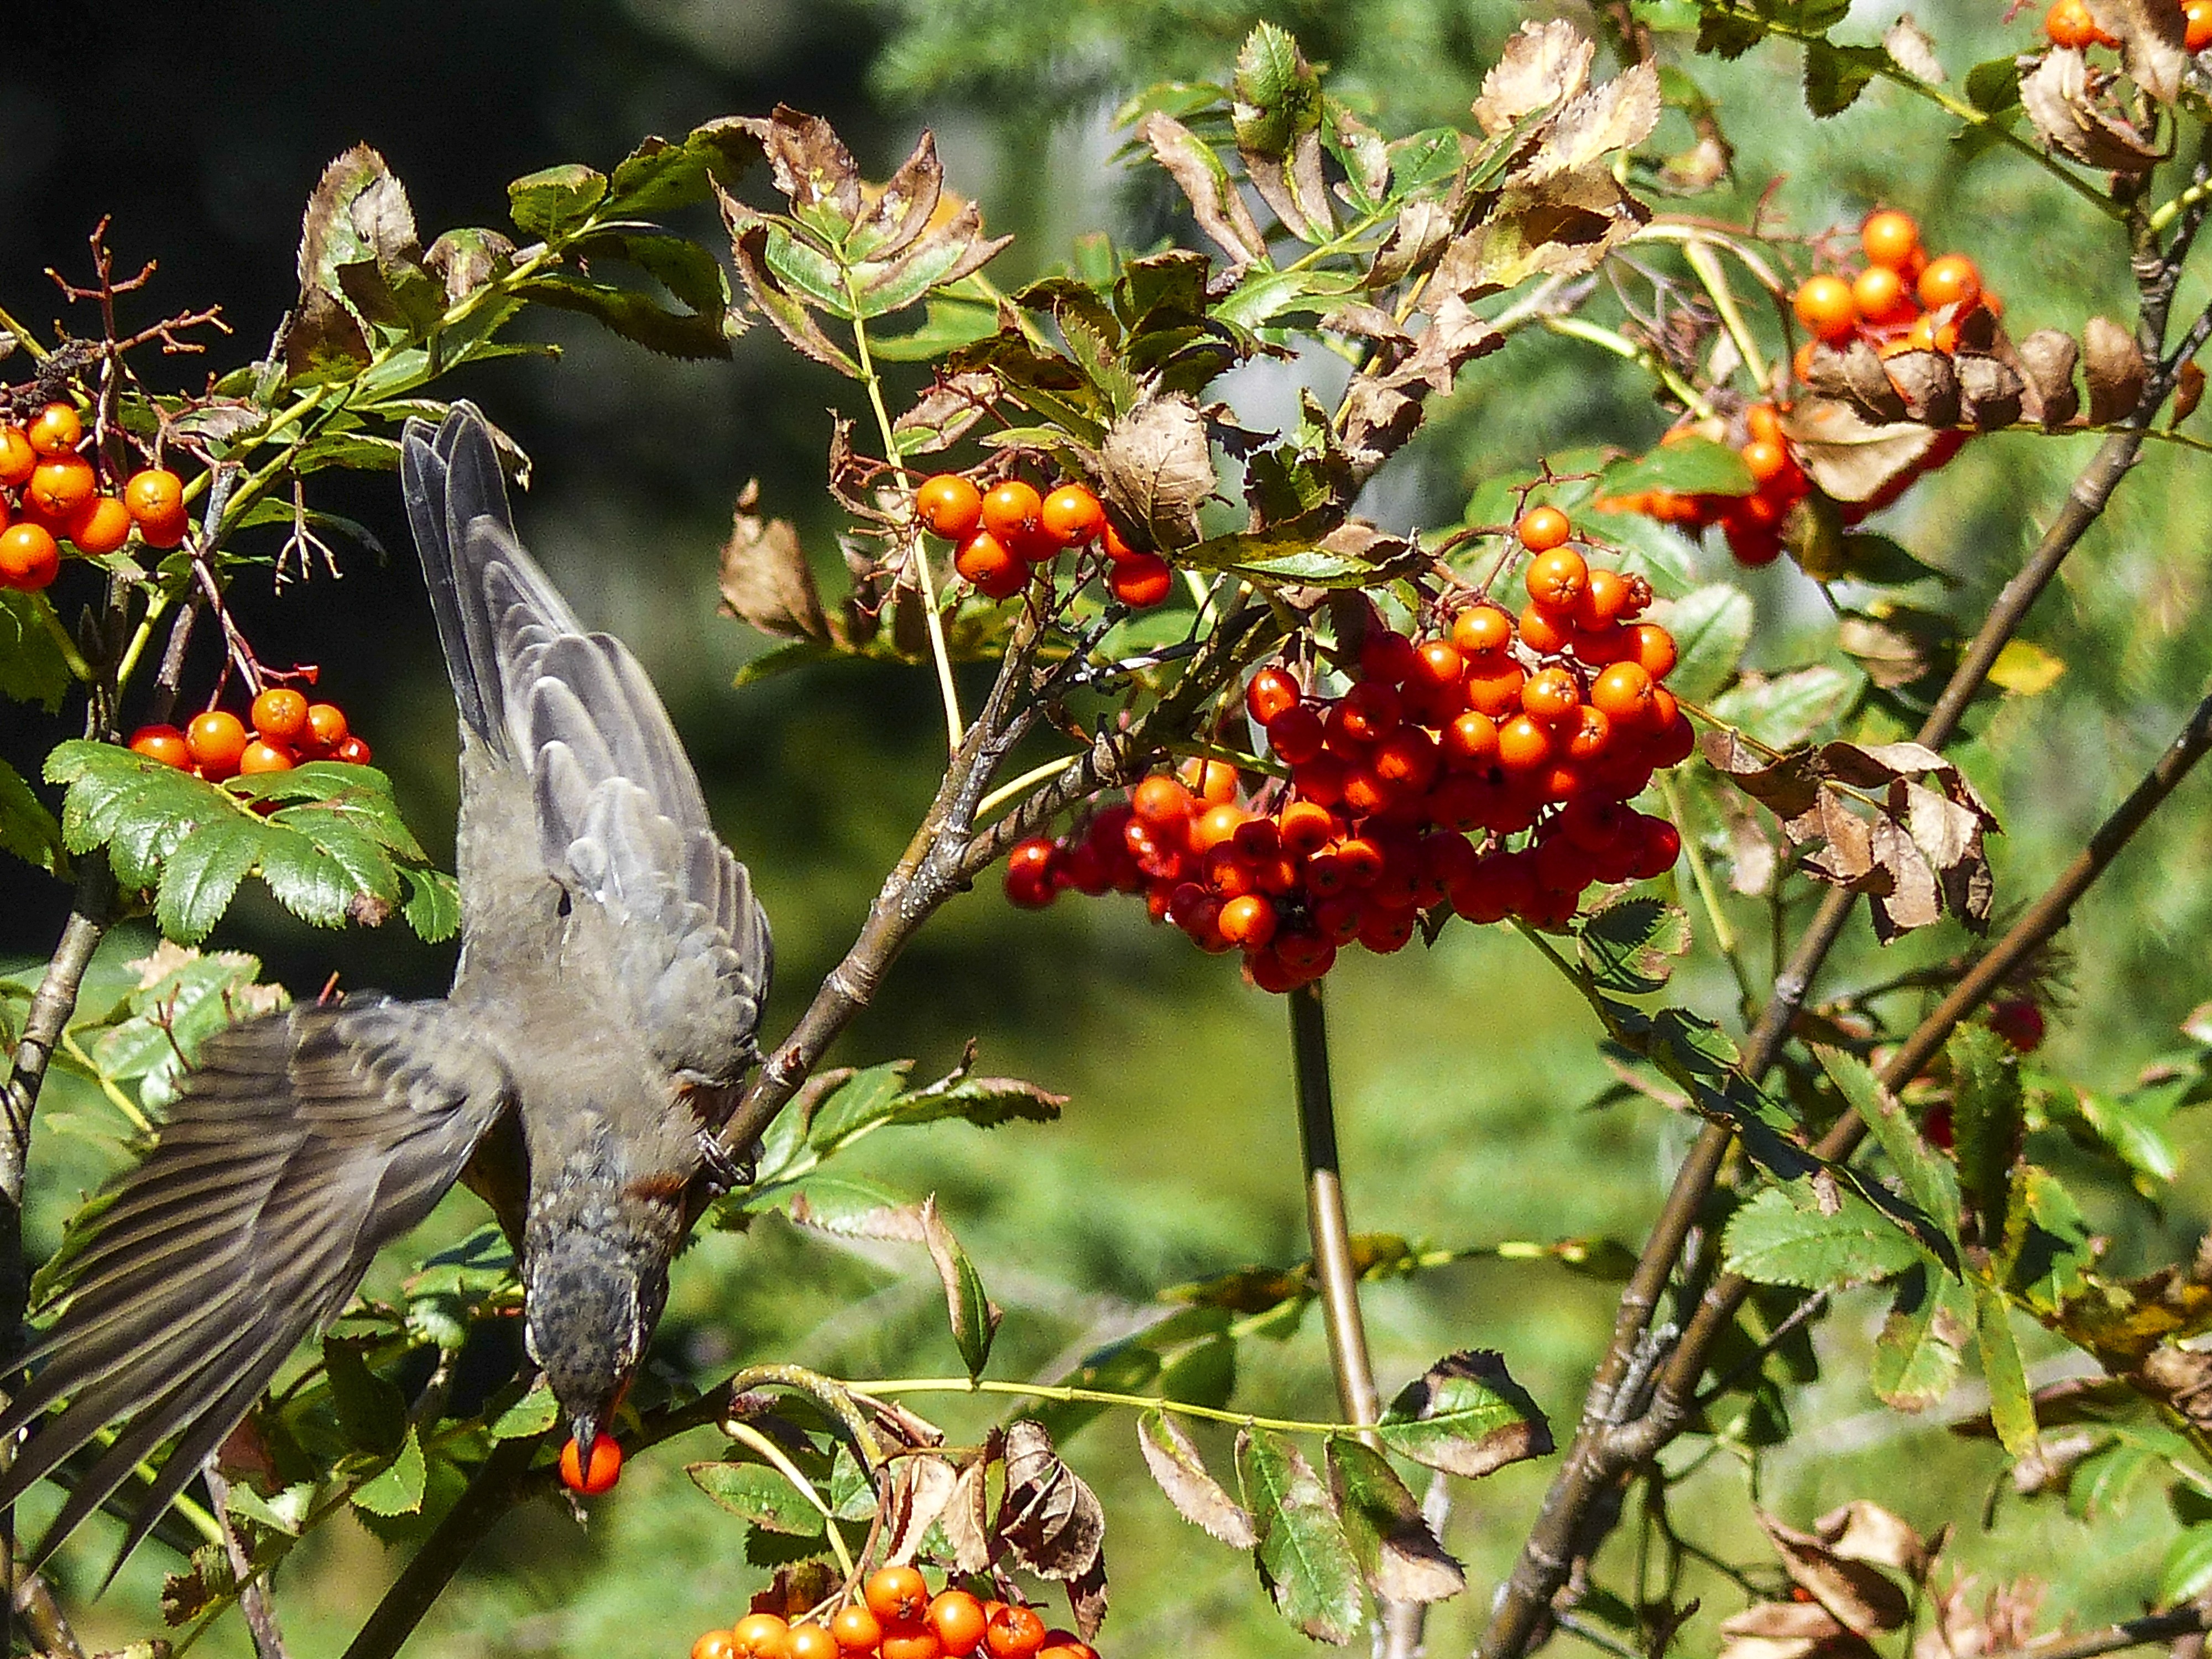
tree, nature, branch, bird, plant, berry, flower, animal, foliage, produce, evergreen, autumn, botany, flora, fauna, wild life, shrub, catching, feathered, rowan, rose hip, flowering plant, rowan berries, turdus migratorius, red robin, land plant, migratory songbird